Elkinton-Butcher House

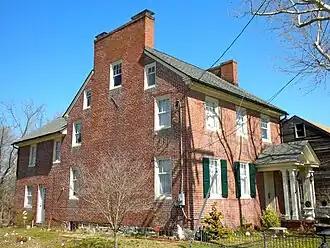
The Elkinton-Butcher House in Mauricetown, New Jersey

The Elkinton-Butcher House is a -story, double-pile, side-passage, federal style brick dwelling located in Mauricetown, New Jersey in Cumberland County. In 2017 the house was included as a contributing building in the newly recognized National Register of Historic Places Mauricetown Historic District.